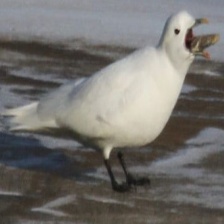
Species: IVORY GULL
Scientific name: PAGOPHILA EBURNEA